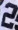
Number: 2